List of international trips made by Rex Tillerson as United States Secretary of State

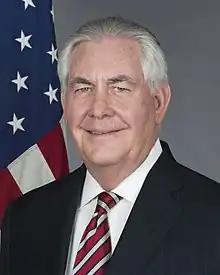
Official portrait of Rex Tillerson as Secretary of State, 2017

This is a list of international visits undertaken by Rex Tillerson (in office 2017–2018) while serving as the 69th United States secretary of state. The list includes both private travel and official state visits. The list includes only foreign travel which he made during his tenure in the position.